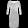
Label: Dress